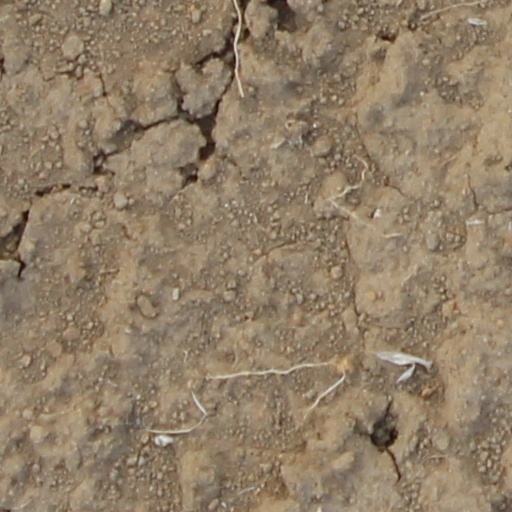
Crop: wheat